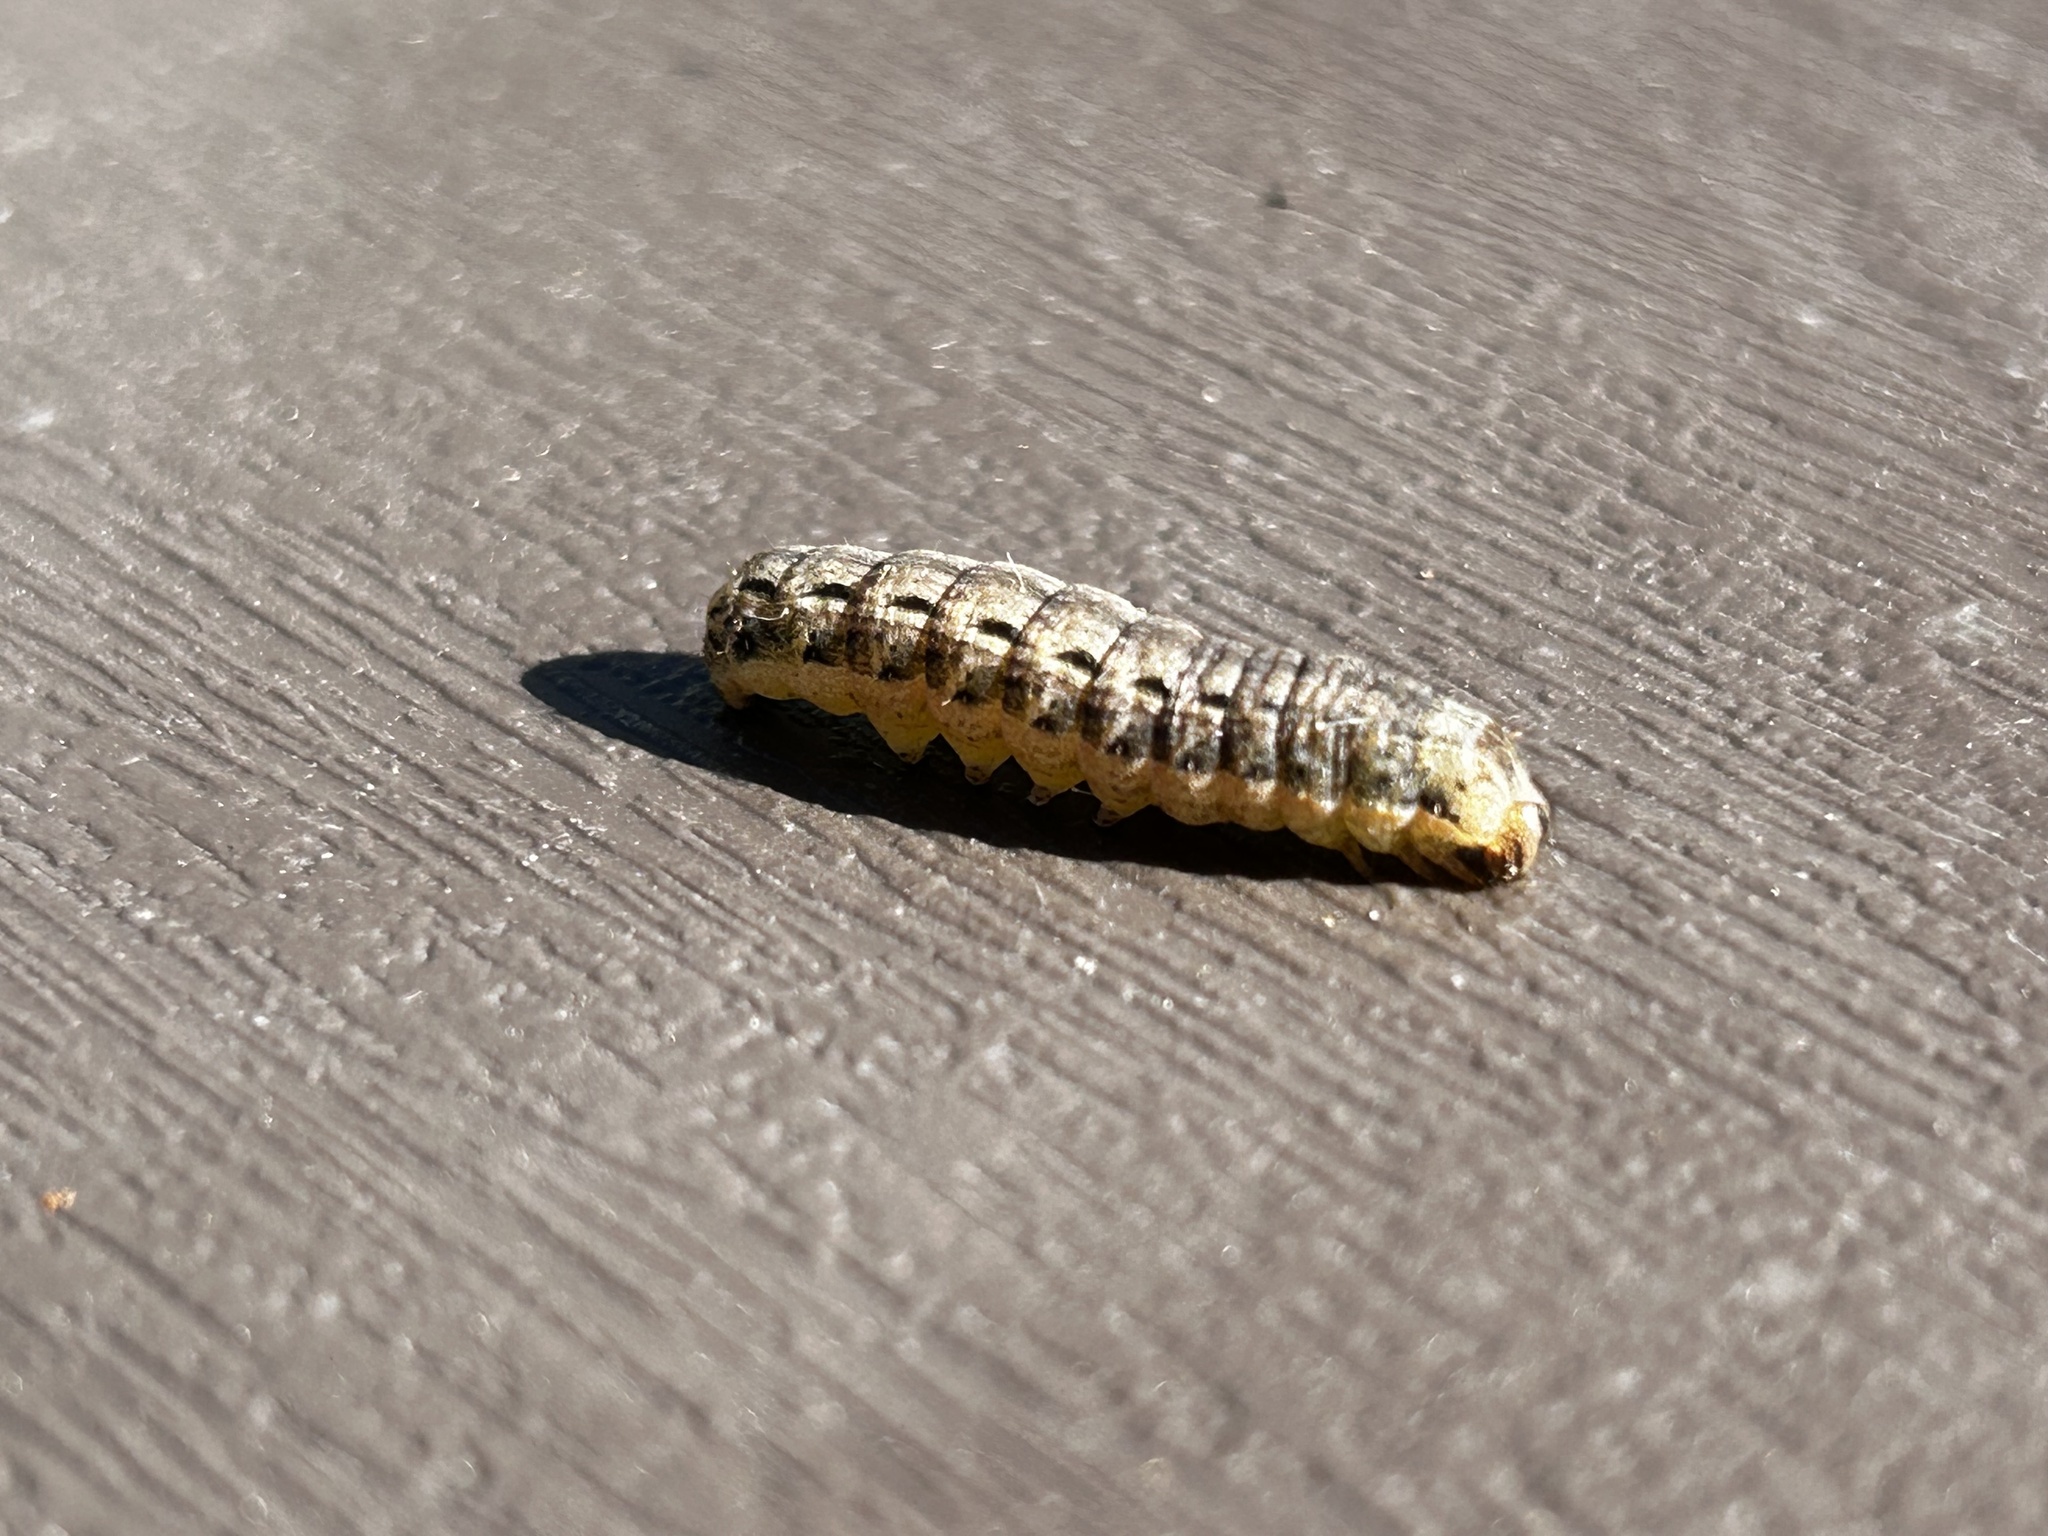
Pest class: cutworms